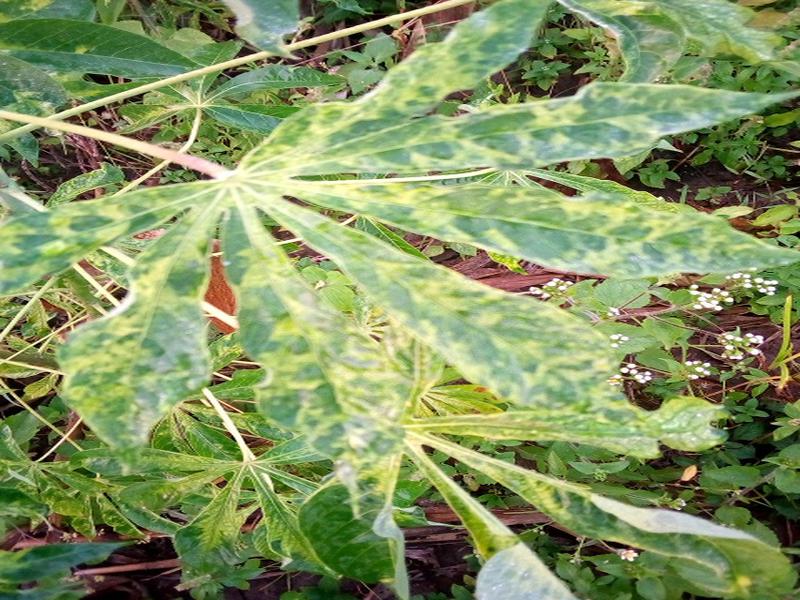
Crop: cassava
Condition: mosaic_disease